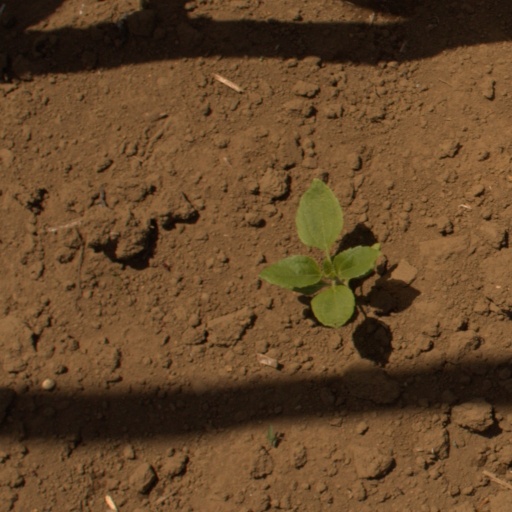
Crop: Jerusalem artichoke